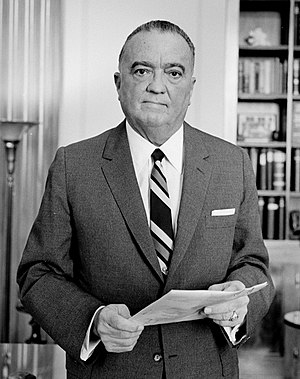
J. Edgar Hoover
John Edgar Hoover var chef for det amerikanske forbundspoliti FBI i 48 år fra 1924 til sin død i 1972.